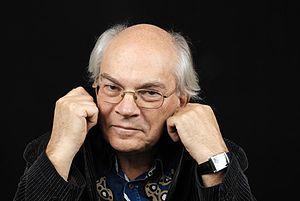
Alain Jaubert
Alain Jaubert, né en 1940 à Paris, est écrivain, journaliste, producteur et réalisateur de télévision français.